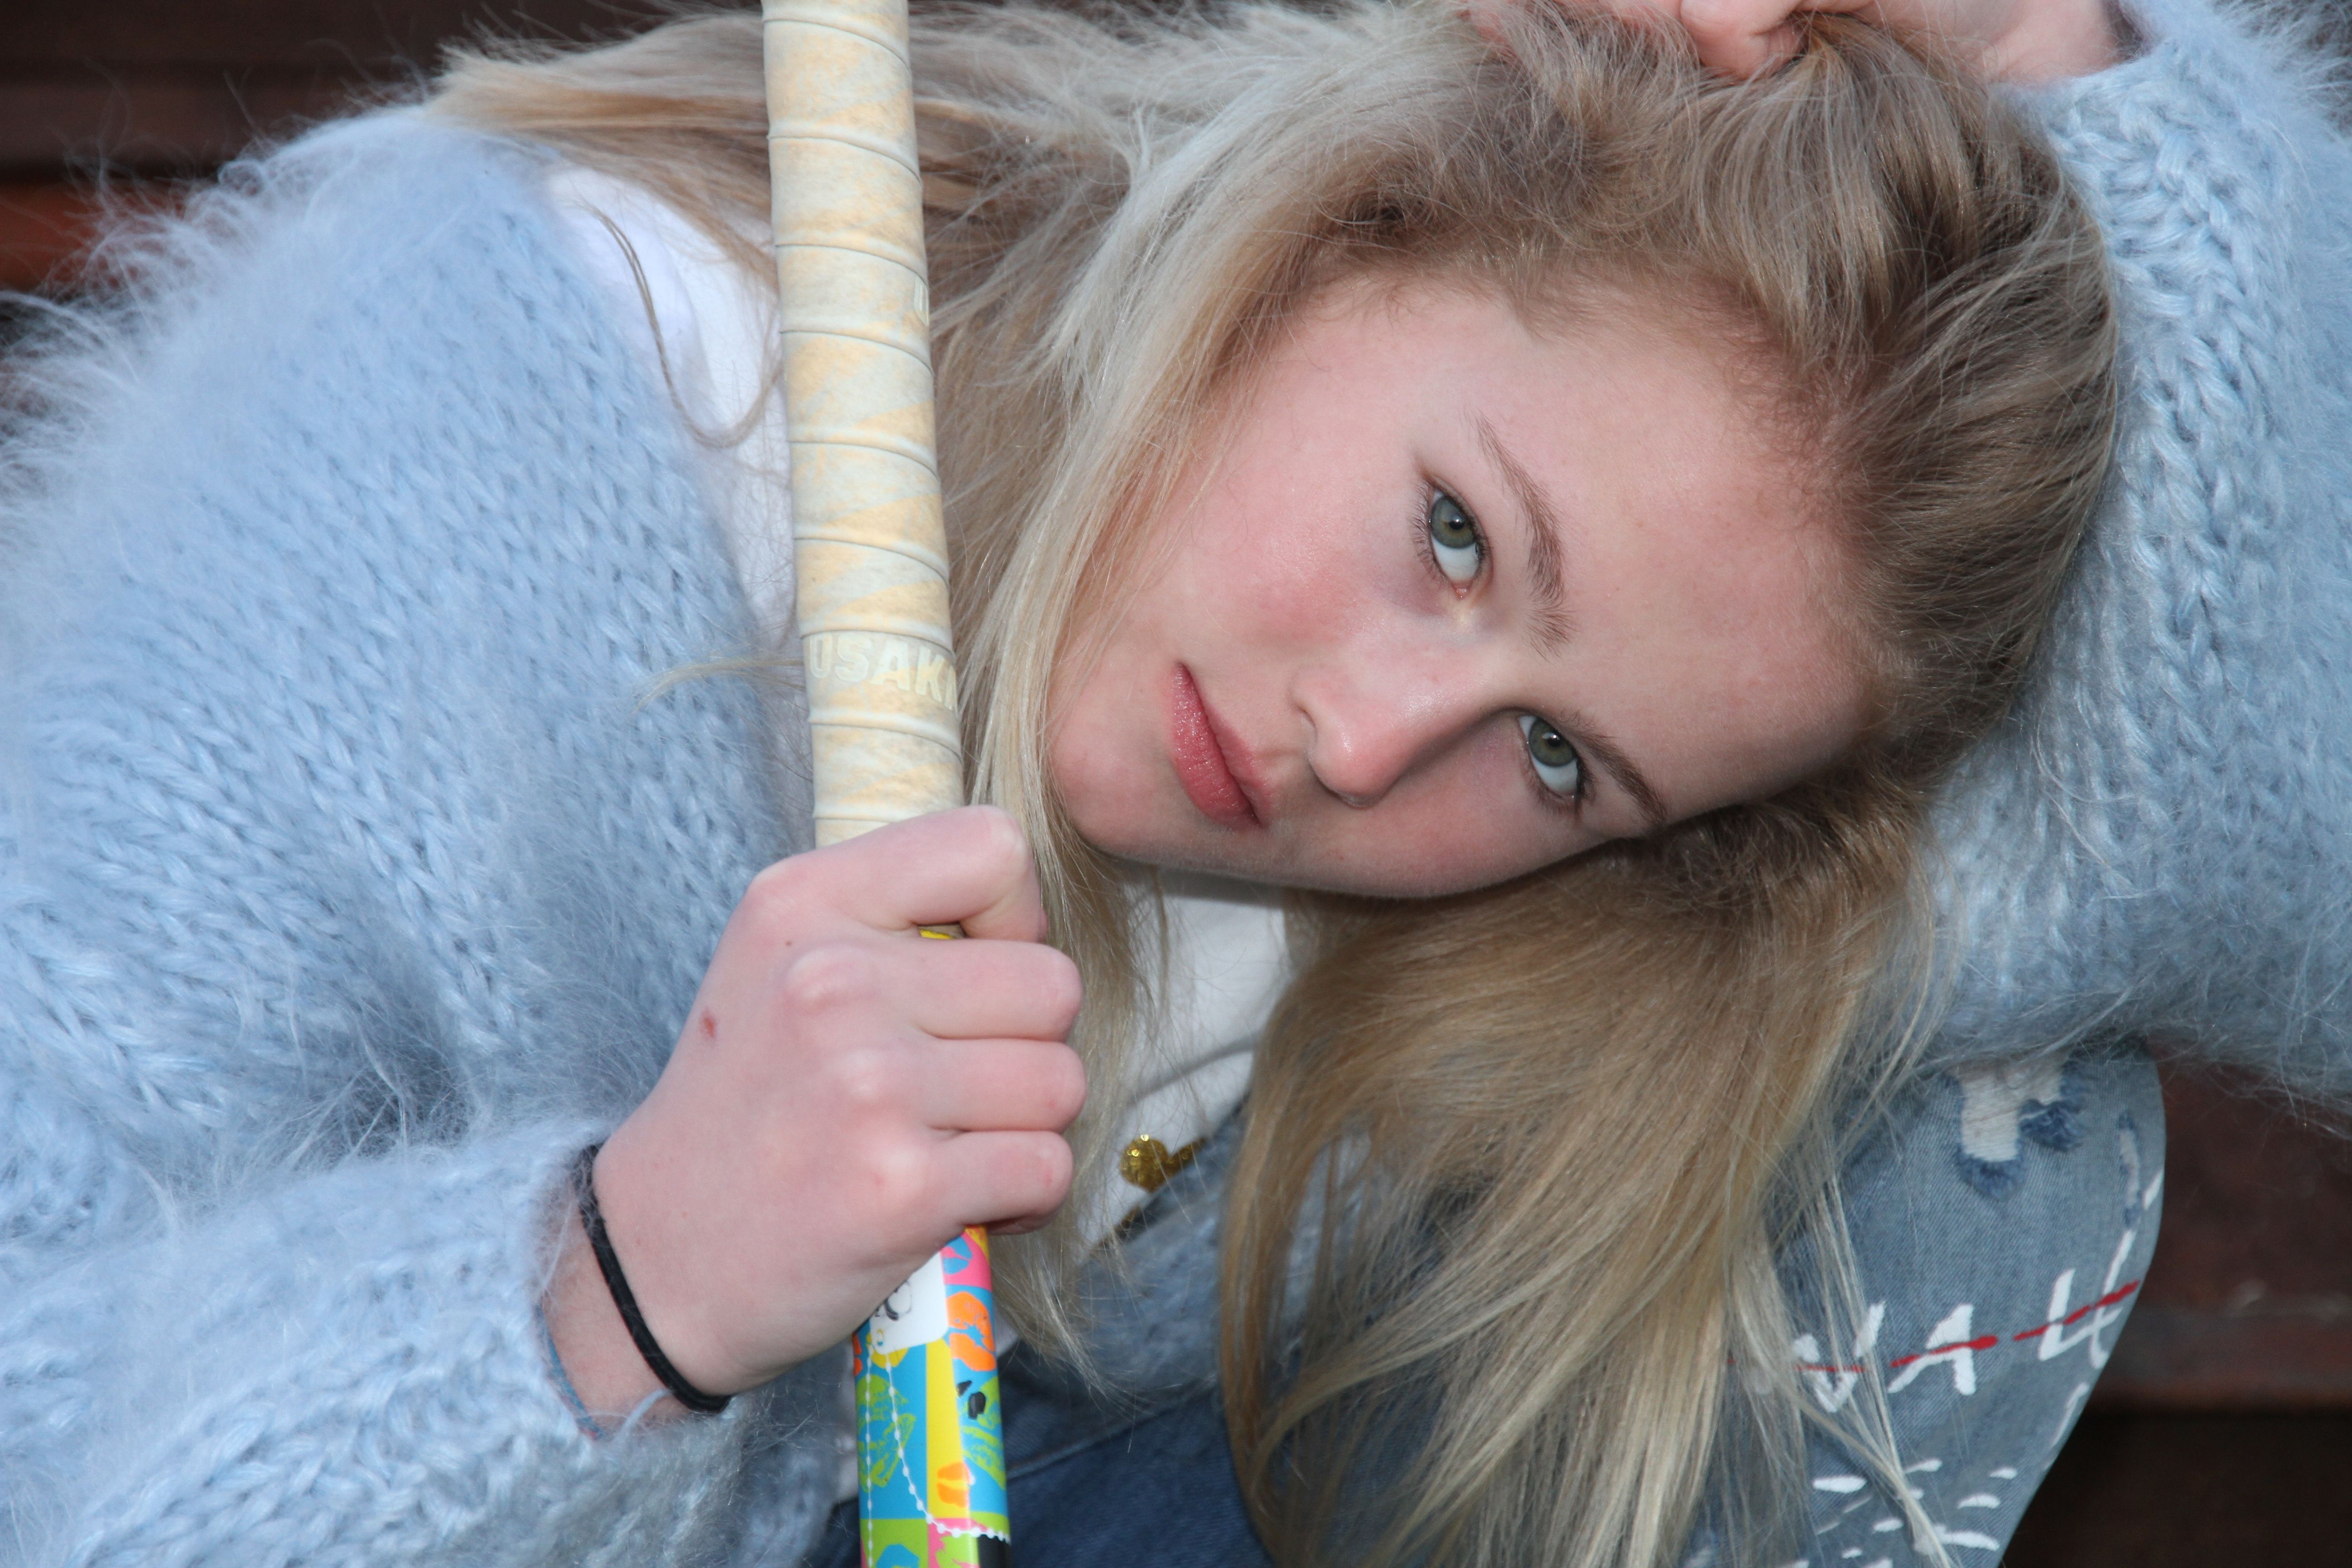
watch, hand, nature, girl, hair, sweet, cute, fur, child, ear, blonde, facial expression, smile, face, nose, infant, eye, head, skin, organ, younger